Describe the emotion expressed in this image:  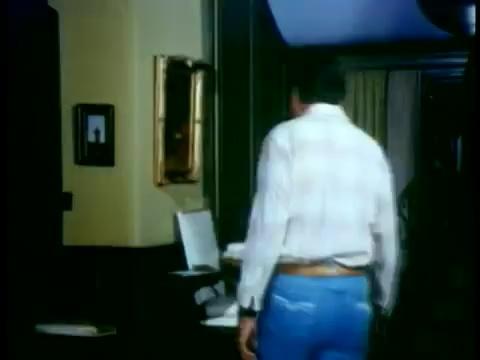
This person displays Suffering, valence and arousal with low intensity.